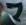
Number: 7